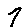
Label: 7